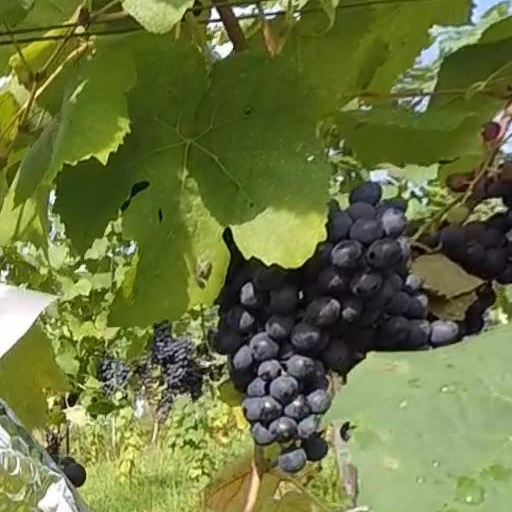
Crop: grape